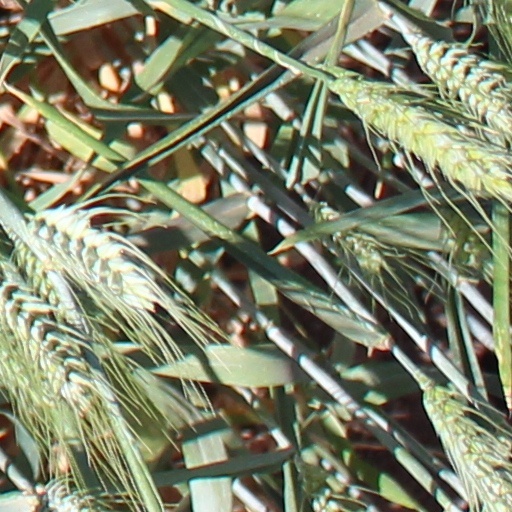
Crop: wheat